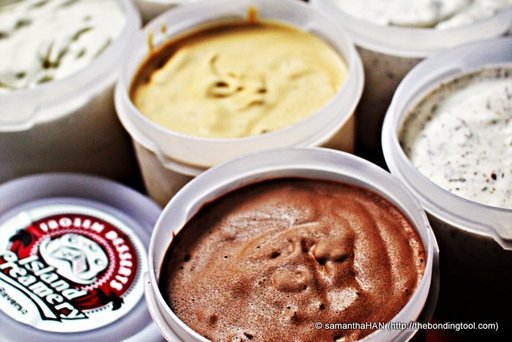
Label: ice_cream